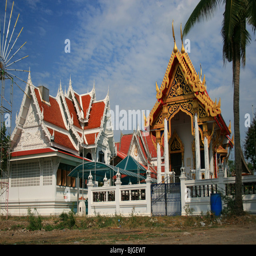
temple under a blue sky